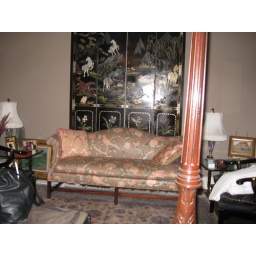
lovely sofa in &amp;quot;my&amp;quot; bedroom that jim says is mine lol